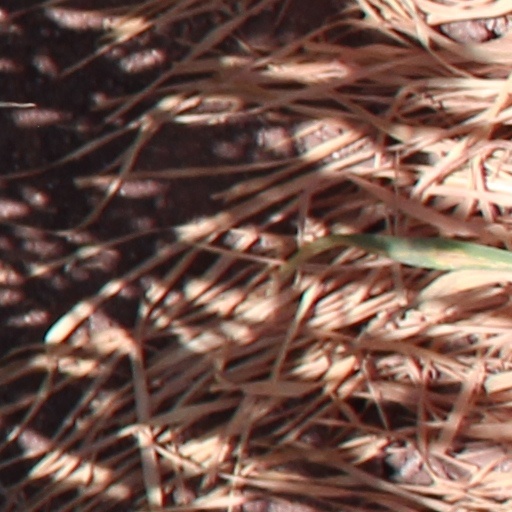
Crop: wheat